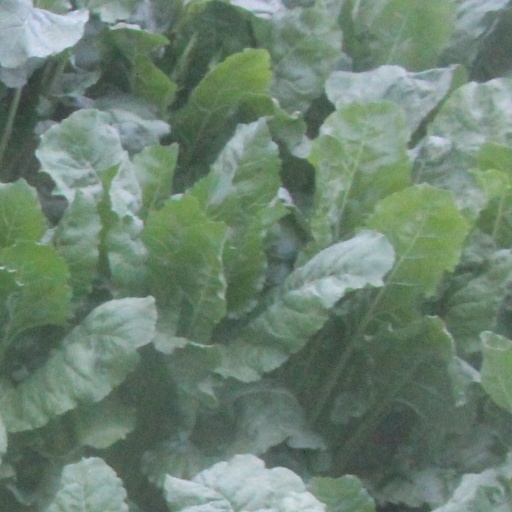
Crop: sugar beet